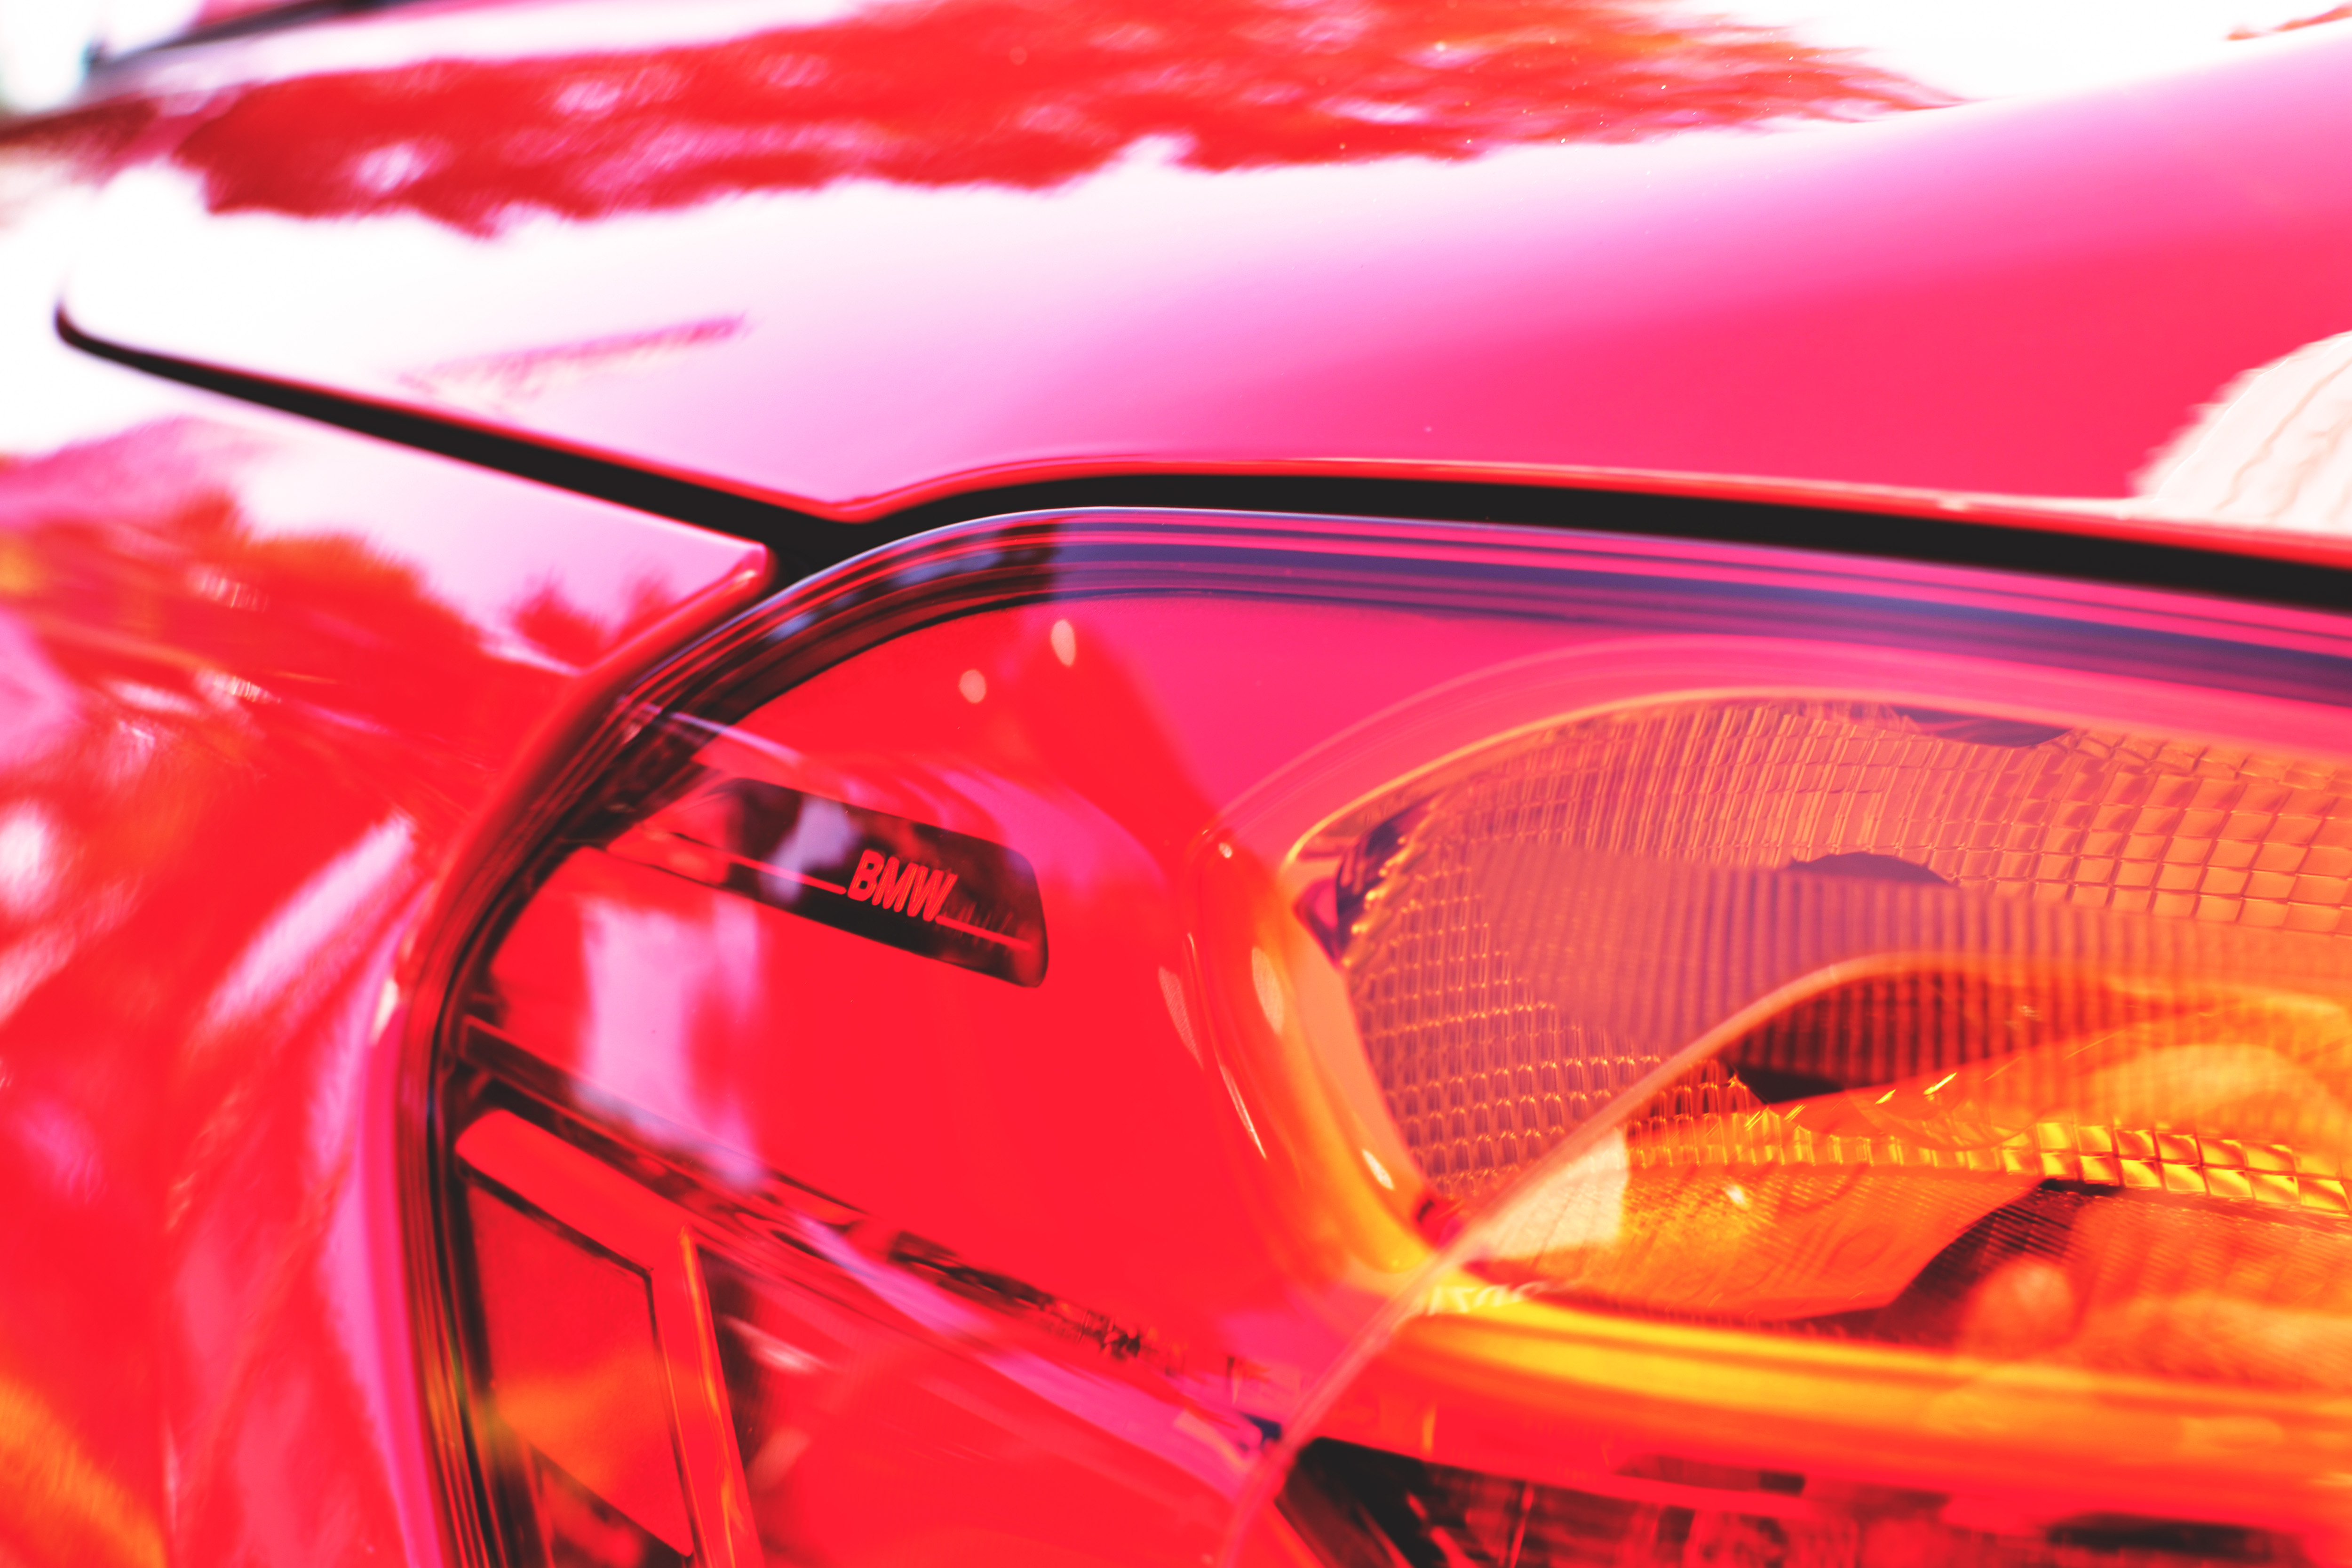
red, automotive lighting, car, vehicle, light, automotive design, orange, automotive tail brake light, automotive exterior, headlamp, supercar, auto part, hood, Automotive parking light, sports car